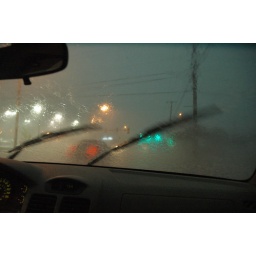
heavy thunderstorm in Kansas City as seen through car window